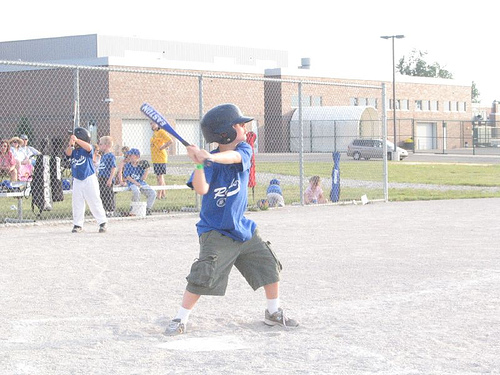
user: Given an image and a question. Answer the question in a short answer. Question: This famous sport was desegregated who was the first african american to play with white people? Short Answer:
assistant: jackie robinson